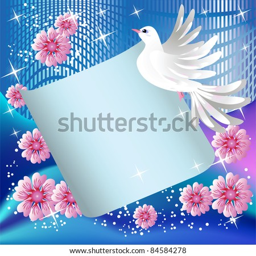
magic background with paper , pigeon and a place for text